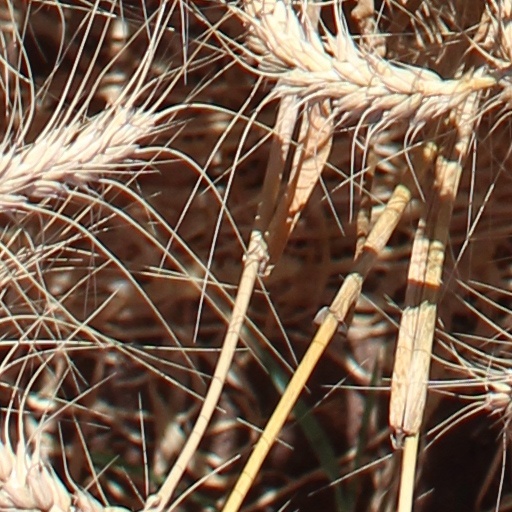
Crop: wheat